Lazar Kaganovich

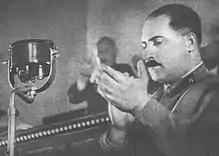
Lazar Kaganovich as People's Commissar for Transport in 1936

In spring 1935, Kaganovich was replaced as the secretary in charge of party organisation, and as chairman of the purge commission, by Nikolai Yezhov, the future head of the NKVD, whose rise was a harbinger of the Great Purge. Kaganovich had handpicked Yezhov in 1933 to be deputy head of the purge commission, significantly boosting his career. In March 1935, Kaganovich was replaced as first secretary of the Moscow party organisation, by Nikita Khrushchev.